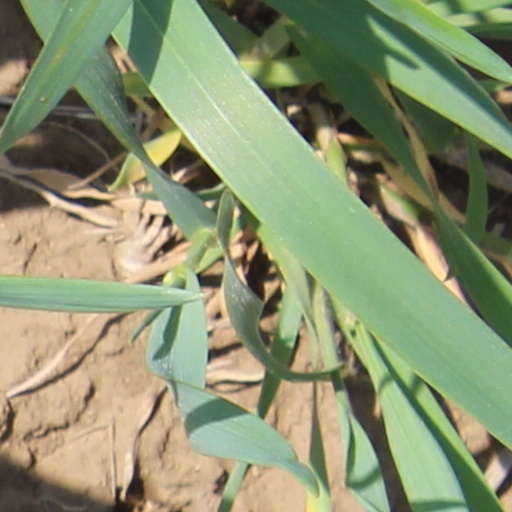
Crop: wheat